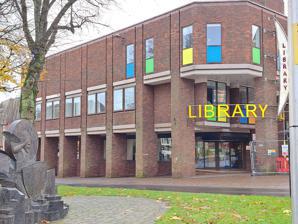
Building: Redditch Library
Country: United Kingdom
Year built: 1976
Library in the United Kingdom Redditch Library Redditch Library exterior with John Bonham memorial in foreground General information Location Redditch , United Kingdom Address 15 Market Place, Redditch, B98 8AR Coordinates 52°18′23″N 1°56′25″W / 52.30636°N 1.94017°W / 52.30636; -1.94017 Inaugurated January 24, 1976 Renovated 2009 (£1,000,000) Cost £500,000 (£3.3 million adjusted for inflation in 2023) Technical details Floor count 7 Design and construction Architect(s) John Madin Redditch Library is a library in the centre of Redditch , United Kingdom . Constructed for £550,000 (£3.3 million adjusted for inflation) and opened on 24 January 1976, it is the town's main public library, having been purpose-built to replace the former building on Church Green. It is the second-largest library in Worcestershire and attracts up to 12,500 visitors a month. It was renovated in 2009 for just over £1,000,000. Proposed Demolition The building was marked for demolition in a project led by Redditch Borough Council to create retail space and relocate the service to Redditch Town Hall . Despite opposition from library users after a public consultation which was called "fundamentally flawed" by national charity The Library Campaign, the demolition was approved by Cabinet at Worcestershire County Council who stressed that it had been "a consultation exercise, not a referendum". The demolition project was cancelled after a landslide victory by Redditch Labour in the 2024 Redditch Borough Council election , after which the newly elected Labour council saved the building in fulfilment of promises made during their election campaign. There are no plans, now, to demolish the building or move the service. References